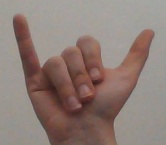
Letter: ya